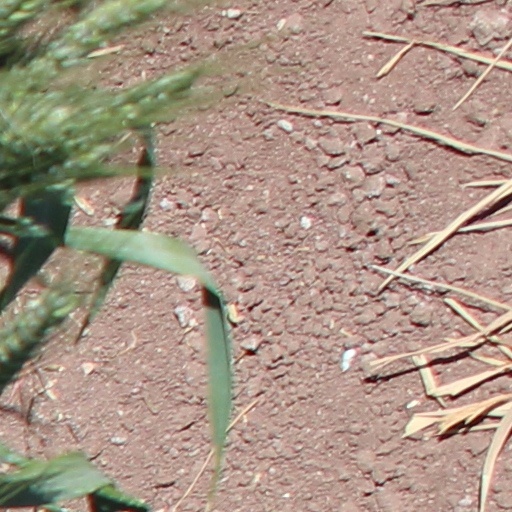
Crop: wheat